Mizque

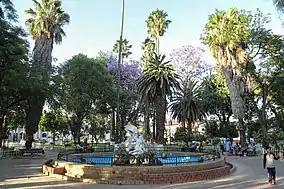
Plaza de Mizque

Mizque, Misk'i (from Quechua: "misk'i", meaning "sweet") is a town in the Cochabamba Department, Bolivia. It is the capital of the Mizque Province. Mizque is located in the valley of the Mizque River, one of the main tributaries of the Río Grande.